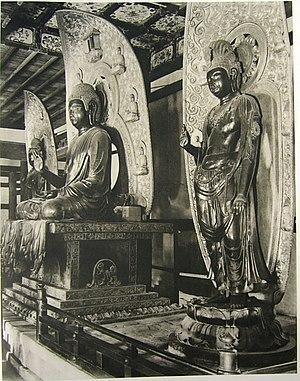
L'introduction du bouddhisme au Japon en provenance du royaume coréen de Baekje au milieu du VIᵉ siècle entraîne une renaissance de la sculpture japonaise. Des moines bouddhistes, des artisans et des lettrés s'installent autour de la capitale dans la province de Yamato et transmettent leurs techniques aux artisans locaux. Tout naturellement, les premières sculptures japonaises des époques Asuka et Hakuhō montrent de fortes influences de l'art continental et se caractérisent d'abord par des yeux en amande, des lèvres en forme de croissant tournées vers le haut et des plis dans les vêtements disposés symétriquement. L'atelier du sculpteur Tori Busshi, fortement influencé par le style des Wei du nord, produit des œuvres qui illustrent ces caractéristiques. La triade de Shaka Nyorai et le Guze Kannon au Hōryū-ji en sont d'excellents exemples. À la fin du VIIᵉ siècle, le bois remplace le bronze et le cuivre. Au début de la dynastie Tang, un plus grand réalisme s'exprime par des formes plus pleines, des fentes longues et étroites pour les yeux, des traits de visage plus doux, des vêtements fluides et embellis avec des ornements tels que des bracelets et des bijoux.
L'époque de Nara, est l'une des 14 subdivisions traditionnelles de l'histoire du Japon. Cette période se situe entre 710 et 794. Elle est précédée par la période d'Asuka et suivie par l'époque de Heian.
Suryaprabha Bodhisattva, ou Nikkō Bosatsu en Japonais, Ri Guang Pu Sa en chinois, est un bodhisattva dont la spécialité est la lumière du jour et la bonne santé. Nikkō est souvent vu en compagnie de Gakkō Bosatsu, car les deux frères sont au service de Yakushi ou le Bouddha médecin. Les statues de Nikkō et de Gakko se ressemblent et sont souvent trouvées ensemble, décorant parfois les portes des temples. Elles sont aussi connues sur le continent asiatique mais plutôt comme devas que comme bodhisattva.